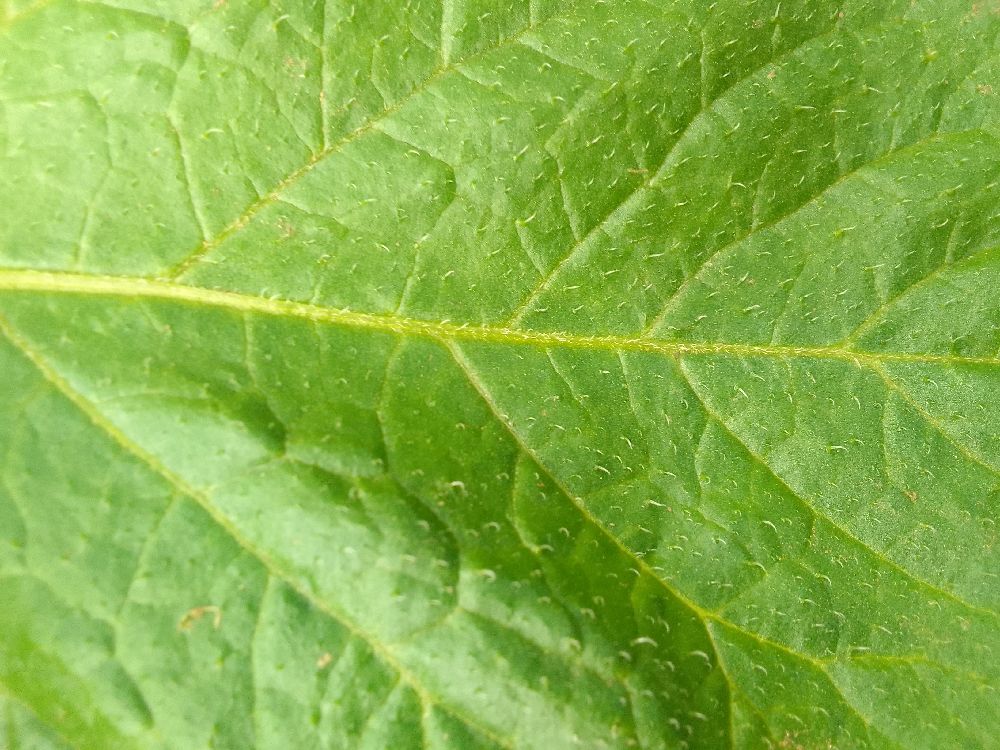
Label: Healthy